Association of National Olympic Committees

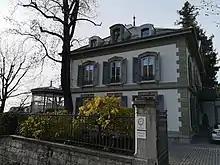
Headquarters in Lausanne

The Association of National Olympic Committees (ANOC) is an international organization that affiliates the current 206 National Olympic Committees (NOCs) recognized by the International Olympic Committee (IOC). Every two years, it gathers all its members at the ANOC General Assembly, in which the ANOC Awards are awarded to NOCs and their athletes since 2014. The association organises the ANOC World Beach Games, a multi-sport event held every two years.